Answer in natural language. How many Paintings are visible in the scene? Choose between the following options: 1, 5, 4, 2 or 3
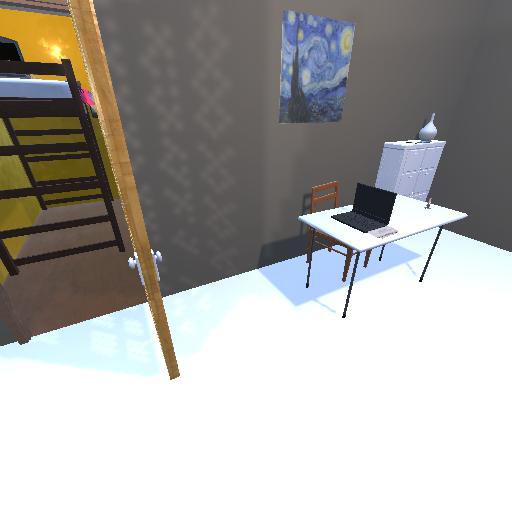
<answer>2</answer>